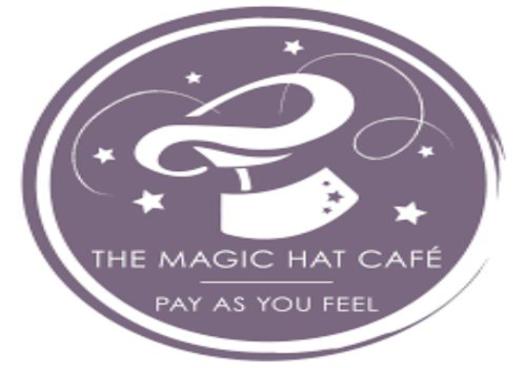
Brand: magic hat
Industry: Leisure